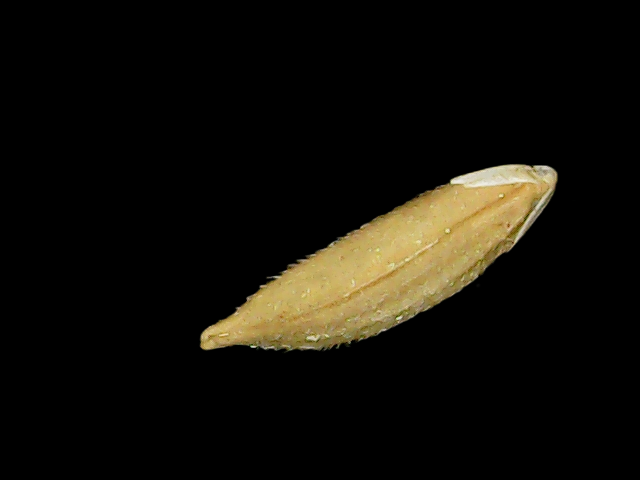
Rice variety: Binadhan12